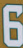
Number: 6